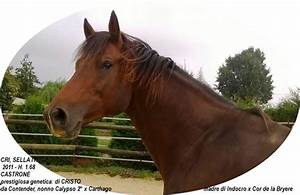
Label: horse